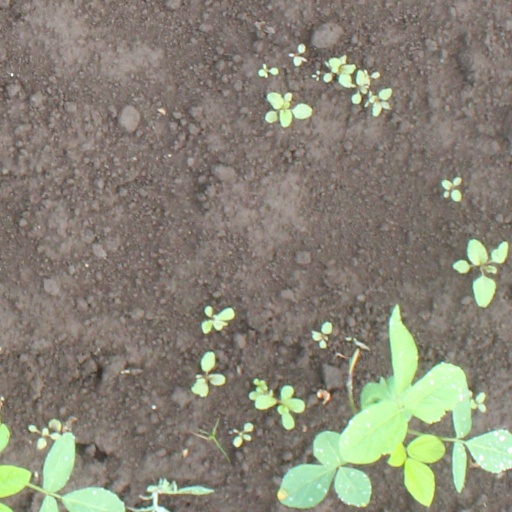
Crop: soybean